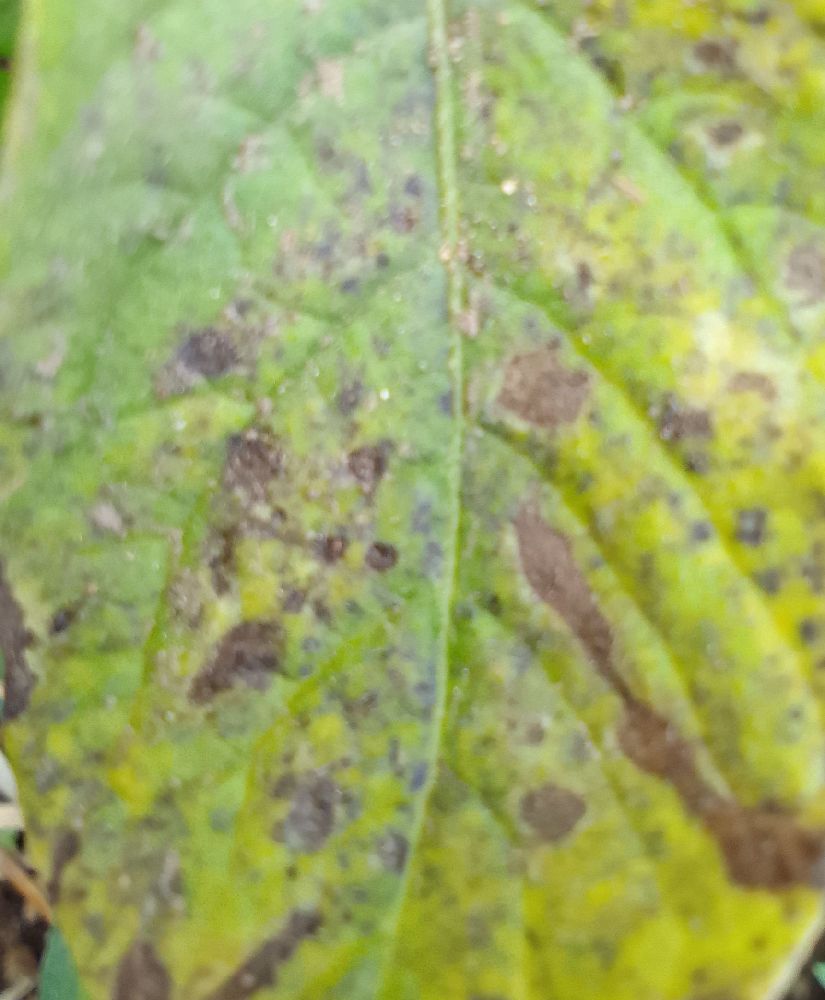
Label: Early blight